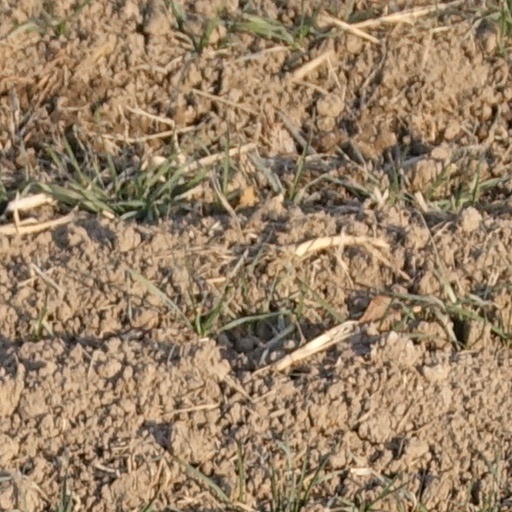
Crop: wheat